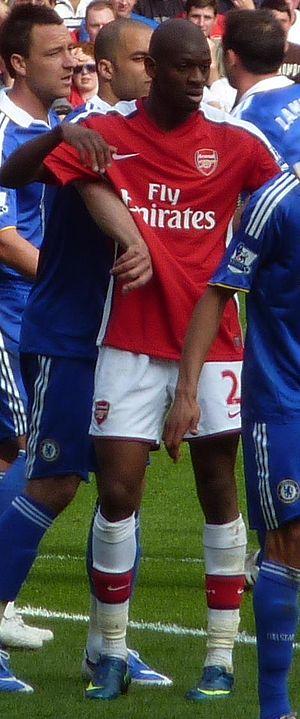
Vassiriki Abou Diaby, dit Abou Diaby, né le 11 mai 1986 à Aubervilliers, est un footballeur international français évoluant au poste de milieu de terrain entre 2004 et 2019.